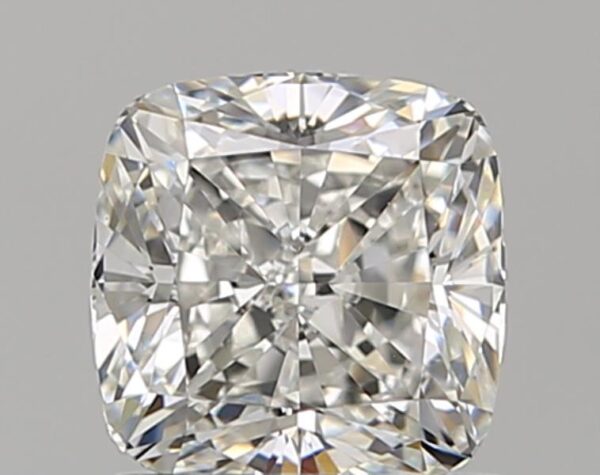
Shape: cushion
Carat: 1.03
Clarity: VS1
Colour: H
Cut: EX
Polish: EX
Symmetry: EX
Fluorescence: N
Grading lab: GIA
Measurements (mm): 5.61 x 5.56 x 3.86